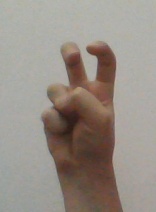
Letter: toot